James Clerk Maxwell

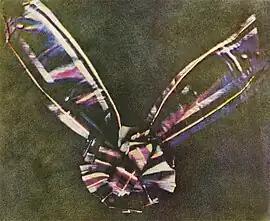
First durable colour photographic image, demonstrated by Maxwell in an 1861 lecture

Along with most physicists of the time, Maxwell had a strong interest in psychology. Following in the steps of Isaac Newton and Thomas Young, he was particularly interested in the study of colour vision. From 1855 to 1872, Maxwell published at intervals a series of investigations concerning the perception of colour, colour-blindness, and colour theory, and was awarded the Rumford Medal for "On the Theory of Colour Vision".